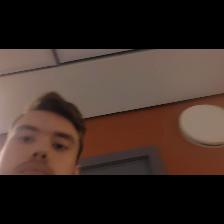
Label: Human